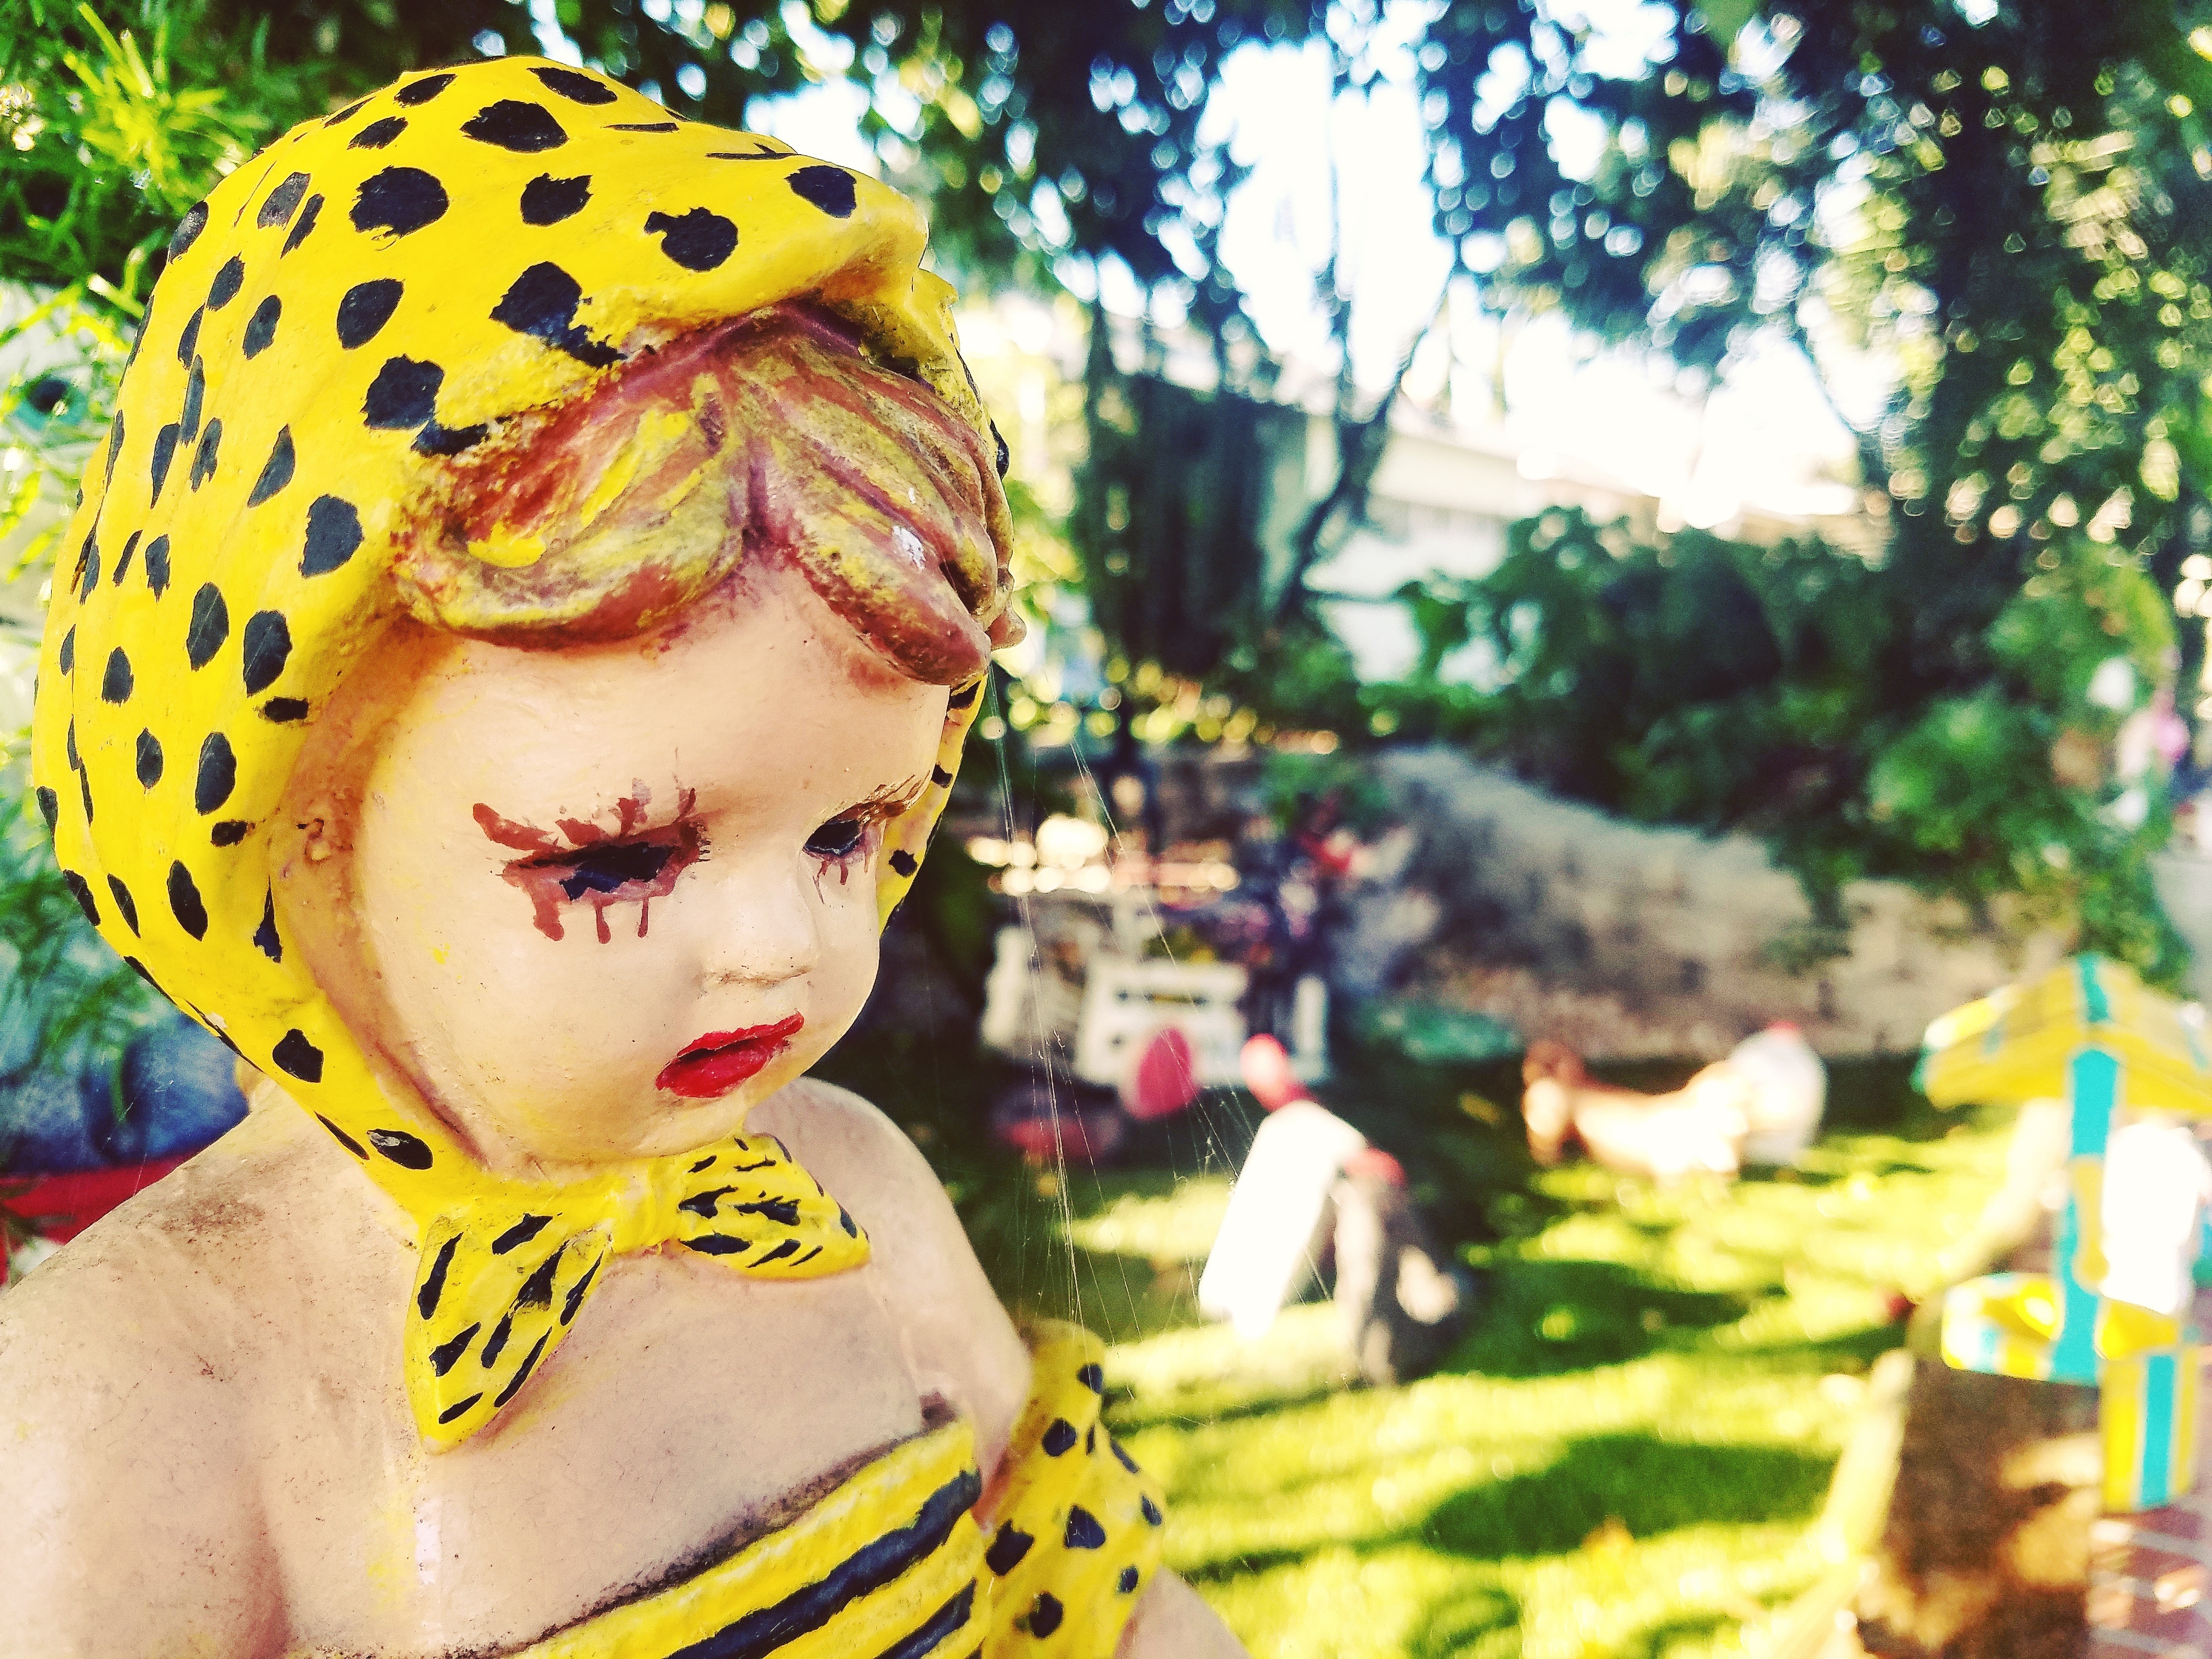
people, flower, color, child, clothing, yellow, dress